M25 motorway

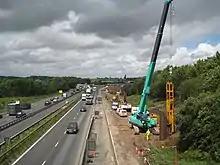
Widening of the M25 Motorway near South Mimms

In 1975, following extensive opposition to some parts of Ringway 3 through Middlesex and South London, the transport minister John Gilbert announced that the north section of Ringway 3 already planned would be combined with the southern section of Ringway 4, forming a single orbital motorway to be known as the M25, and the M16 designation was dropped. This scheme required two additional sections to join what were two different schemes, from Swanley to Sevenoaks in the south-east and Hunton Bridge to Potters Bar in the north-west. The section of Ringway 3 west of South Mimms anti-clockwise around London to Swanley in Kent was cancelled.